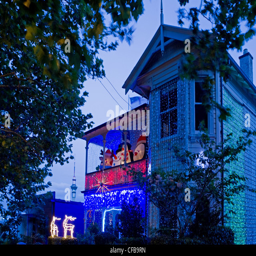
the iconic annual christmas lights on display in houses